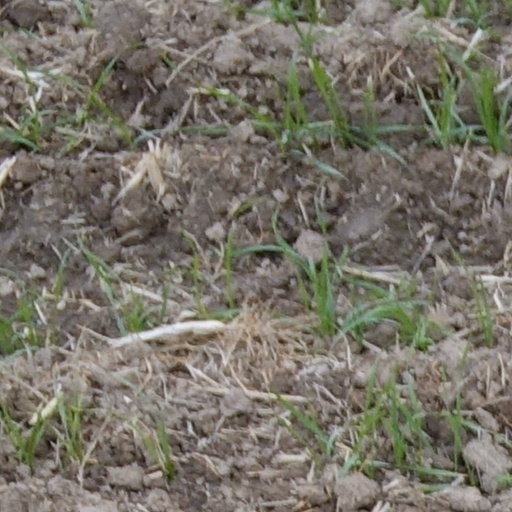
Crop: wheat